Museum of Fine Arts, Boston

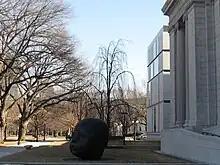
The new Art of the Americas wing is integrated with the neoclassical facade of the main building

In the mid-2000s, the museum launched a major effort to renovate and expand its facilities. In a seven-year fundraising campaign between 2001 and 2008 for a new wing, the endowment, and operating expenses, the museum managed to receive over $500 million, in addition to acquiring over $160 million worth of art.